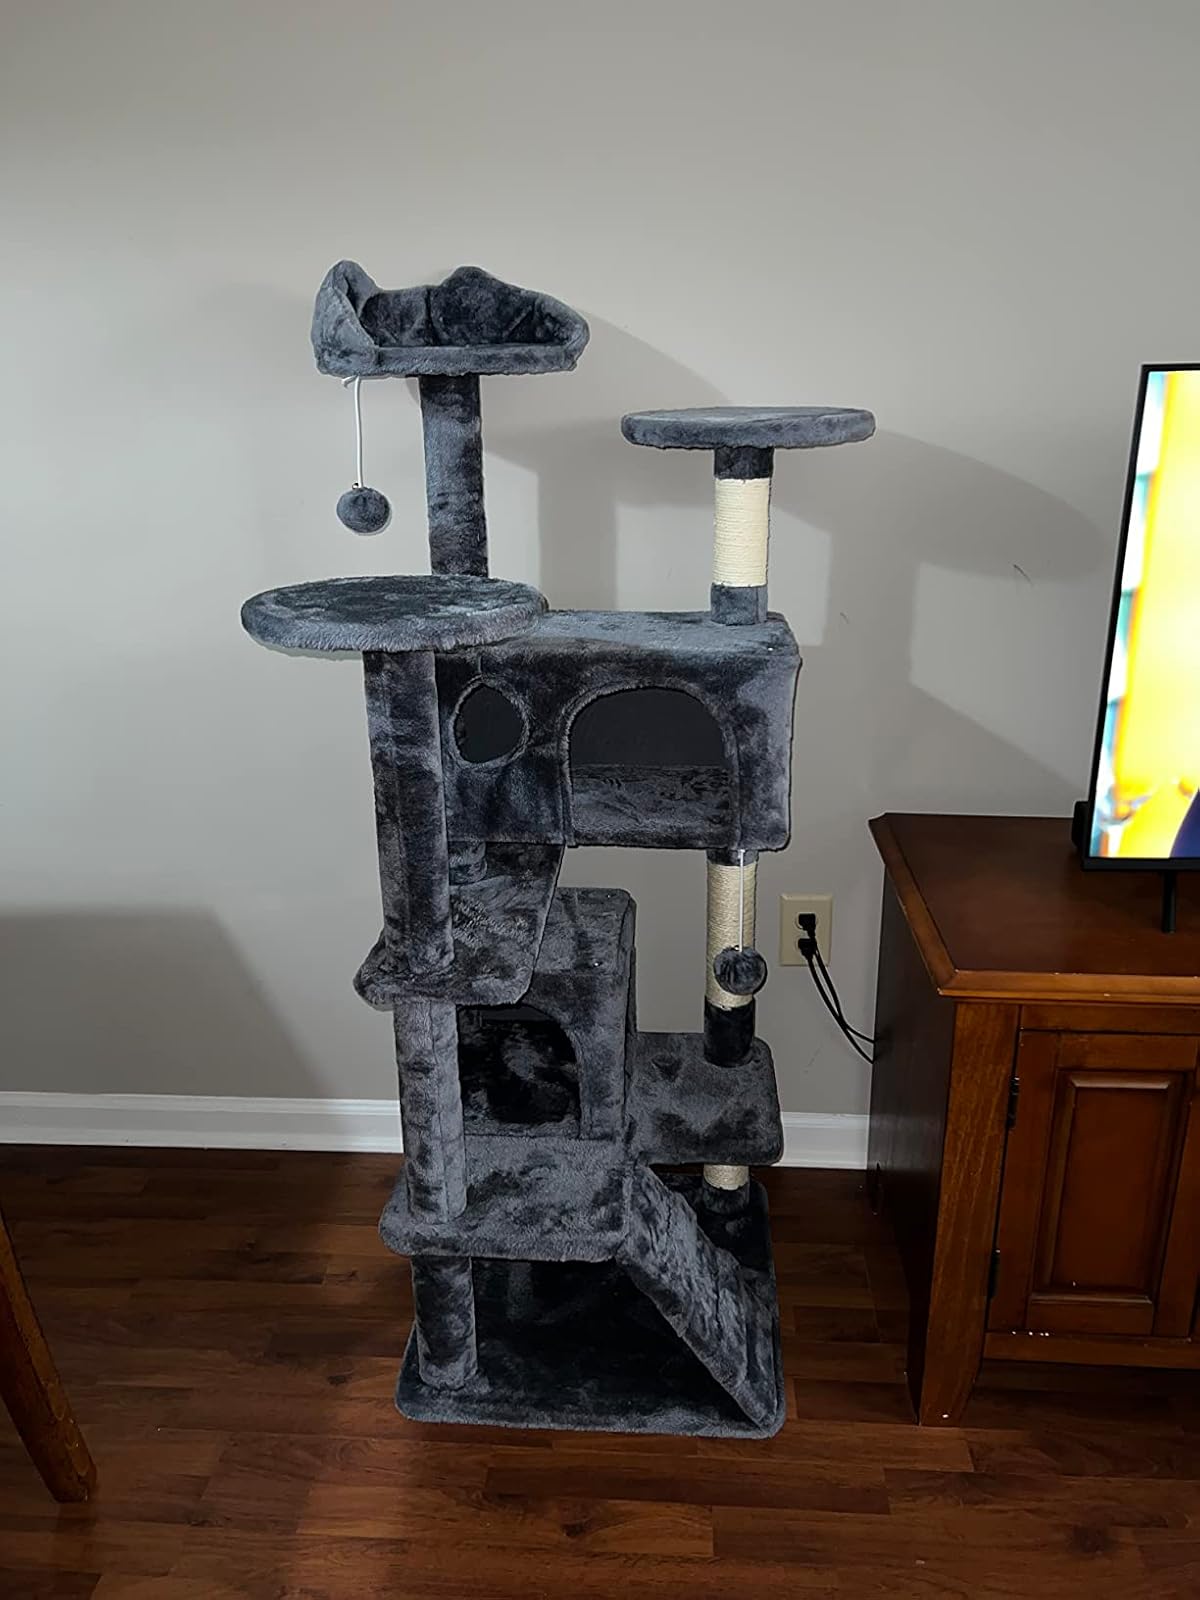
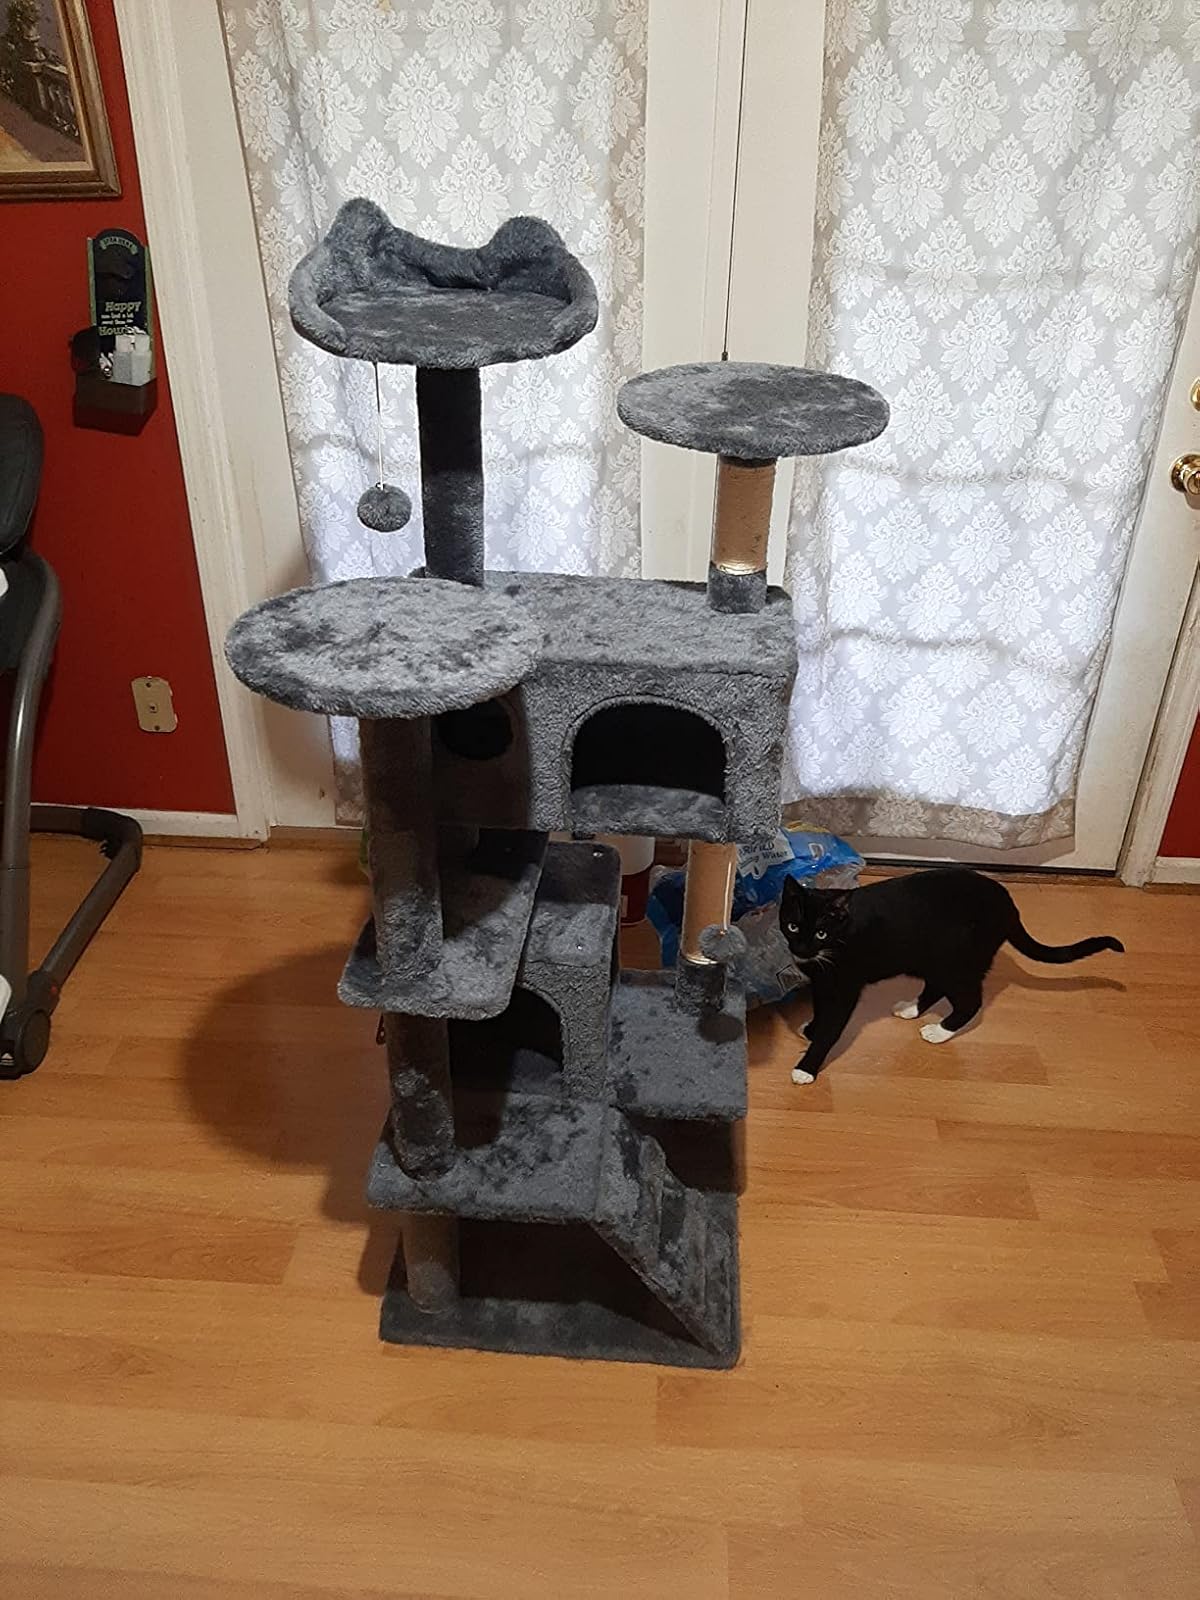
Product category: items_cat tree
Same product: yes